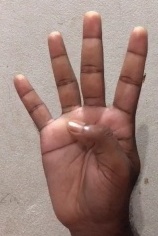
ASL sign: 4